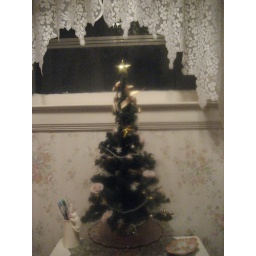
Tabletop tree in 1/2 bath with pink roses and miniature ornaments in gold and white.